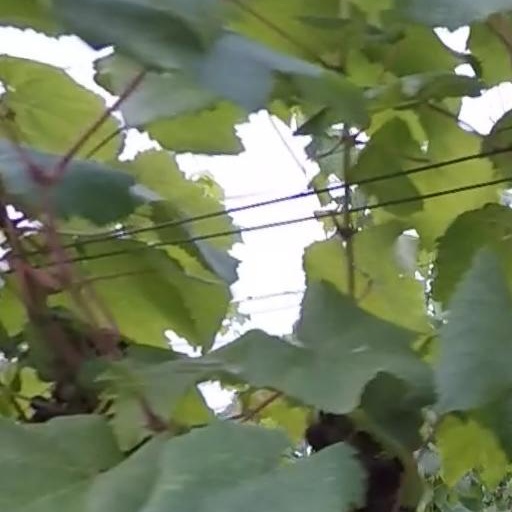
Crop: grape